International R series

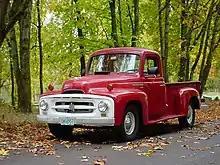
1955 International R-130 pickup truck

Including the R-110 through R-130 model lines, the light-duty trucks included pickup trucks, panel trucks, and chassis-cab vehicles (R-130). In the transition to the R-series, the grille design was simplified with a body-color grille receiving two large horizontal slots.